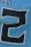
Number: 2